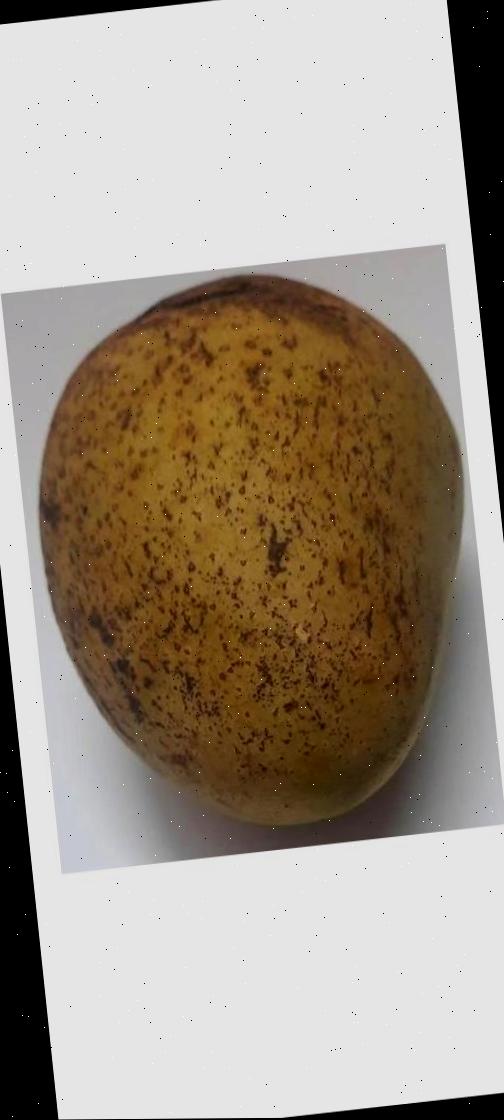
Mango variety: Ashshina Classic